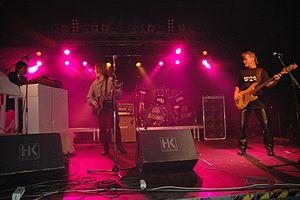
Peter Panka’s Jane live 11.12.2004